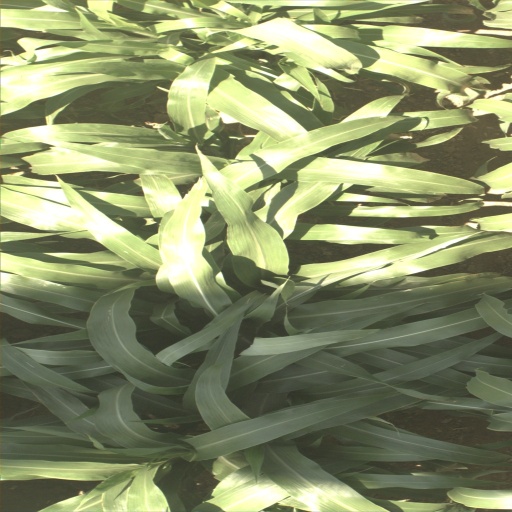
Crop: sorghum